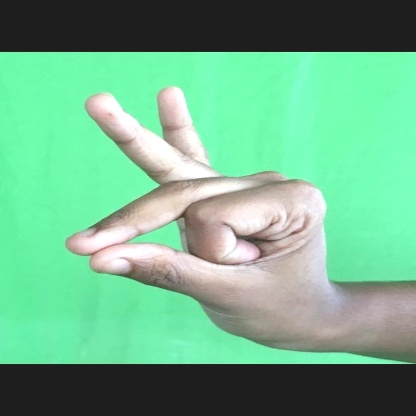
Mudra: Bramaram